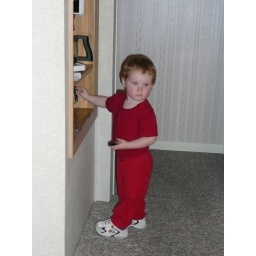
Drake was putting his car in the toaster oven